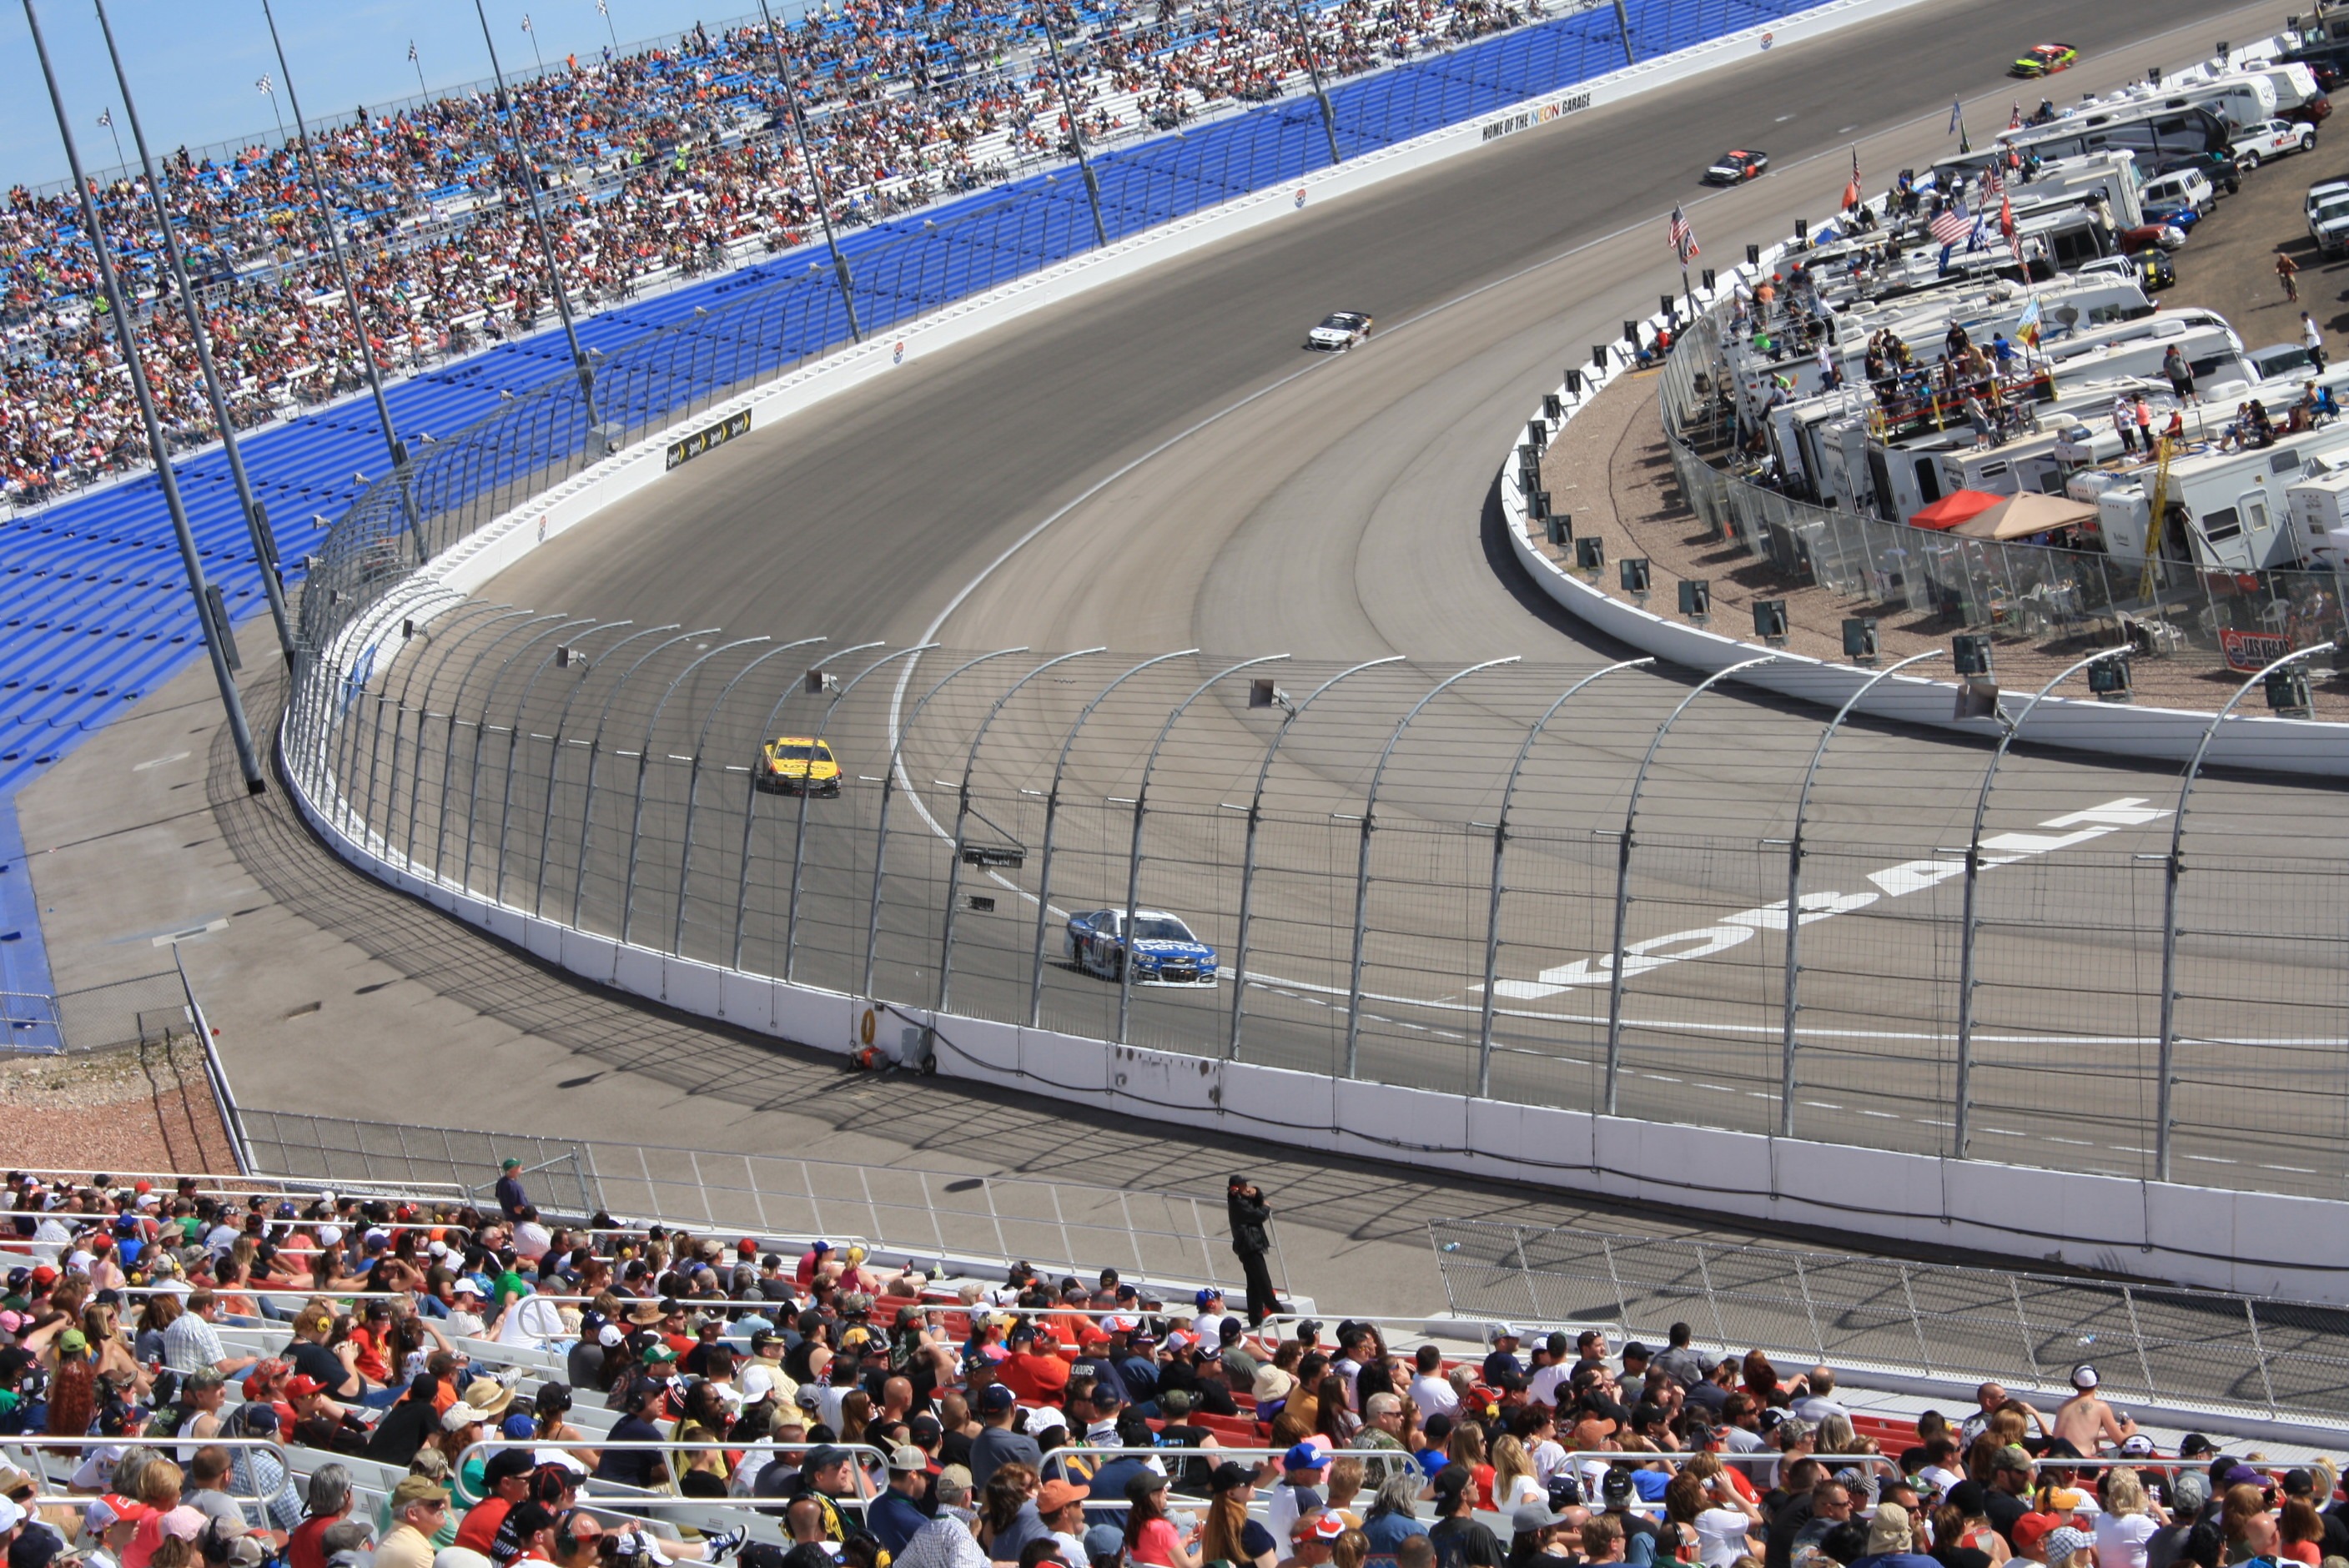
structure, track, sport, crowd, vehicle, stadium, race, arena, sports, cars, racing, race track, nascar, track cycling, sport venue, cycle sport, bicycle racing, soccer specific stadium, race of champions, car races